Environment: real
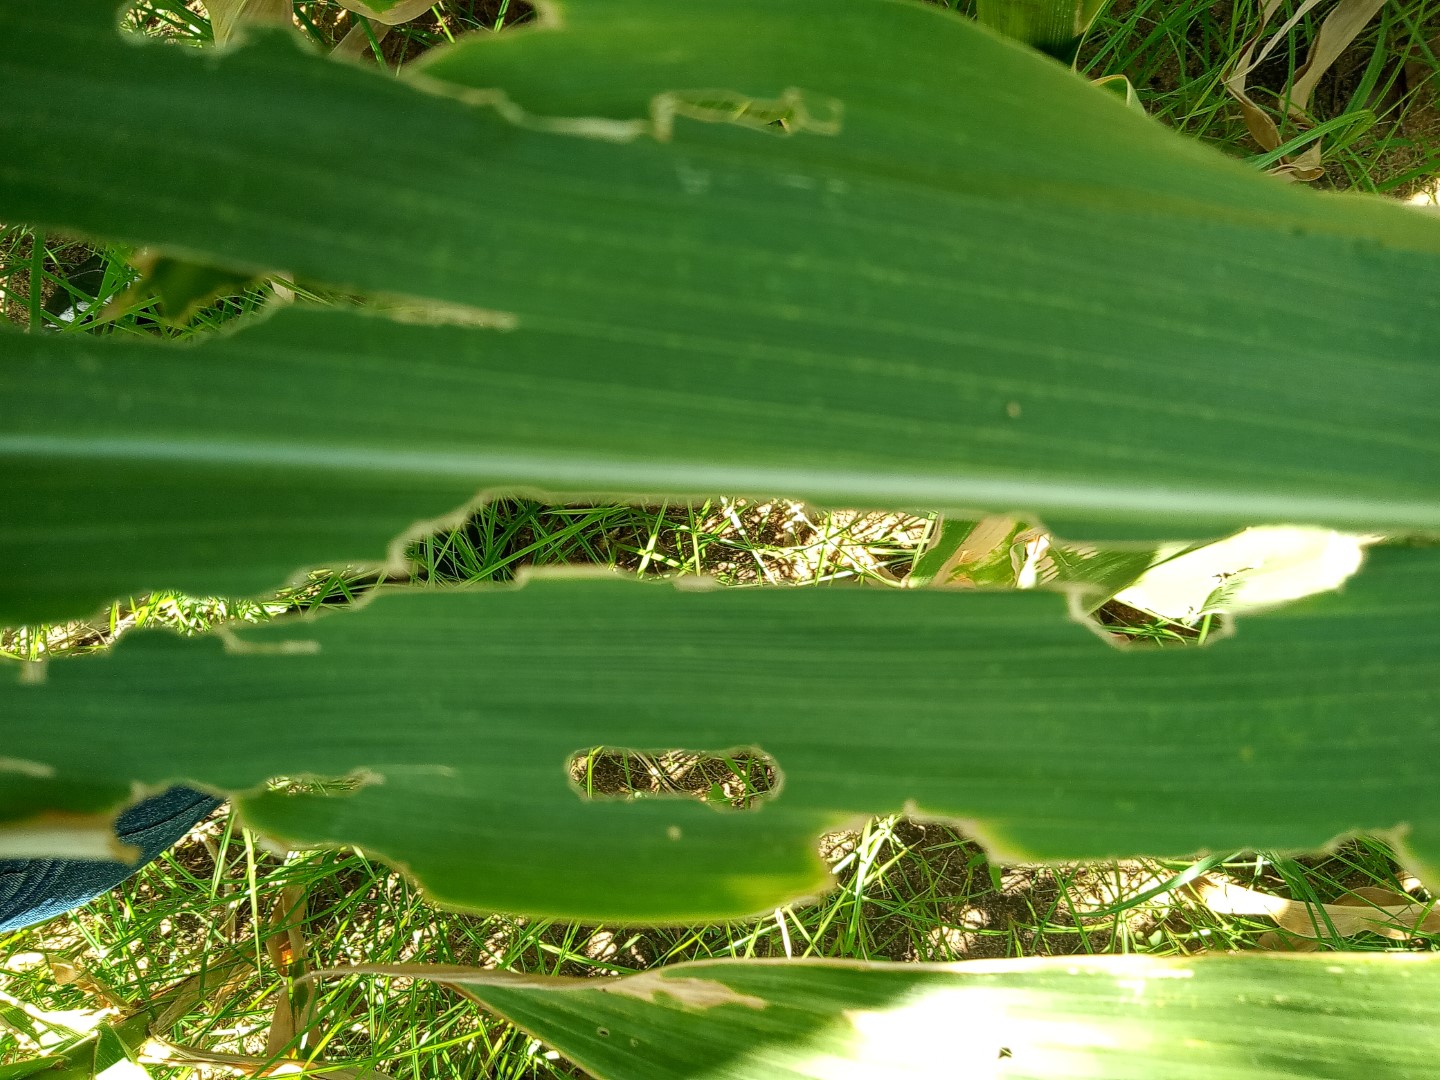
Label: fall_armyworm